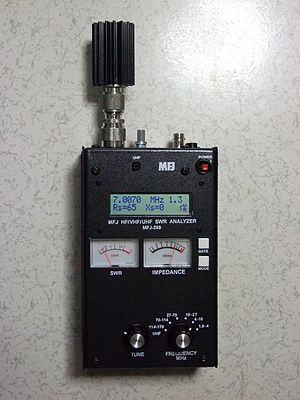
Antenneanalysator
En antenneanalysator, som måler en dummyloads standbølgeforhold og komplekse impedans. Antenneanalysatoren er en MFJ-269 fra MFJ Enterprises Inc. .
En antenneanalysator er et måleinstrument, som bl.a. anvendes til at måle en radioantennesystems input-impedans. Radioantenner anvendes af radiofonisystemer.